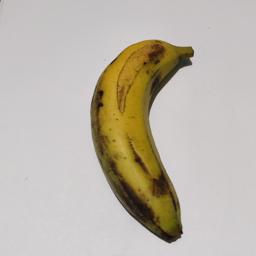
Banana variety: Sagor Kola